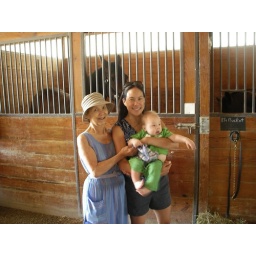
Jewel_Tanya and Calvin in the horse barn